Athletics at the 2012 Summer Olympics – Men's 400 metres hurdles

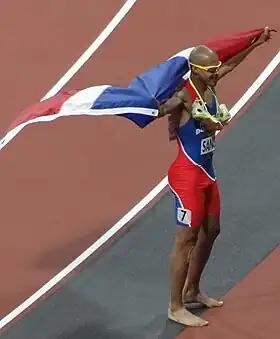
Félix Sánchez

The men's 400 metres hurdles competition at the 2012 Summer Olympics in London, United Kingdom took place on 3–6 August at the Olympic Stadium. There were 49 competitors from 33 nations. The event was won by Félix Sánchez of the Dominican Republic, the second victory in the men's long hurdles for both the man and the nation. Sánchez was the eighth man to win multiple medals in the event and fourth to win two golds. Michael Tinsley of the United States earned silver. Javier Culson's bronze was Puerto Rico's first medal in the event.